Sonodynamic therapy

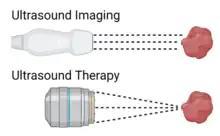
Ultrasound Imaging vs. Ultrasound Therapy

One of the many advantages of SDT compared to PDT is the ability of SDT to penetrate deeply placed solid tumors allowing a wider treatment range. Despite this fact, there are limitations to SDT that must be overcome or have optimized components in order to expand the effect and application of SDT. SDT does allow for precise activation of the therapeutic, but is limited in the delivery and accumulation of the delivery modality to penetrate deeply into the desired tumor site. This is often accommodated for through delivery vessels such as nanoparticles or liposomes. However, nanomedicine is limited by the enhanced permeability and retention effect and struggles to deliver in targeted abundance depending on the delivery vesicle. This can be seen in nanoparticles struggling with non-specific delivery. Future research has been focused on developing high targeting and penetrating nanoparticles for improved delivery and pharmacokinetics. Due to the complex nature of tumors and their microenvironments, they are difficult to treat with only one therapy. In order to enhance the oftentimes low production of reactive oxygen species to address the hypoxic tumor environment, SDT can be combined with other therapies, such as PDT, chemotherapy, and immunotherapy to improve patient outcomes. SDT alone does not respond well in hypoxic environments. However, bioreductive therapy could be used to reduce the impact of SDT's limitations regarding hypoxia in the tumor while leaving healthy/normal tissue alone. Sonosensitizers also require continuous high levels of oxygen to create ROS, which is not readily available within a hypoxic tumor microenvironment. However, strategies such as oxygen supplementation and production to supply the required oxygen and enhance cavitation, and glutathione depletion to avoid the reduction of the free radicals produced have been implemented alongside sonosensitizers to supply the required oxygen or reduce the combative function. In addition to its relatively low generation of reactive oxygen species, SDT also can cause permanent destruction of normal tissues. This lack of selectivity is caused by ultrasound divergence, resulting in heat and shear that impacts off-target tissues. Although advantages of organic sonosensitizers exist, such as high reproducibility, biocompatibility, production of reactive oxygen species, they also have limitations. Factors that limit the translation of organic sensitizers to clinical applications include low water solubility, sonotoxicity, and targetability as well as high phototoxiticty. Other properties could promote rapid clearance of the drug, which is why various nano and microparticles are used to transport the drug to the desired location. In addition, sonosensitizers in SDT often require increased dosage, and the relationship between therapeutic dosage and toxicity of sonosensitizers has not been properly characterized alongside other variables such as tissue type and acoustic pressure. Inorganic sensitizers produce reactive oxygen species, but in lower concentrations than desirable for SDT, limiting their ability to be used in a clinical setting. Another challenge is reflected in vitro and in vivo work. An example of this can be seen in a study using rose bengal, a xanthene dye. It was found to be successful in vitro, but in vivo showed significantly less efficacy due to liver squestation and clearance. Lastly, there are no current standardized computer simulations to predict the characteristics of different sonosenistizers within tissue, which would provide further insight into how sonosensitizers may behave.